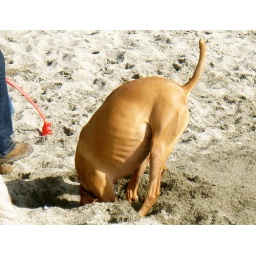
This dog was digging furiously in the sand for something.